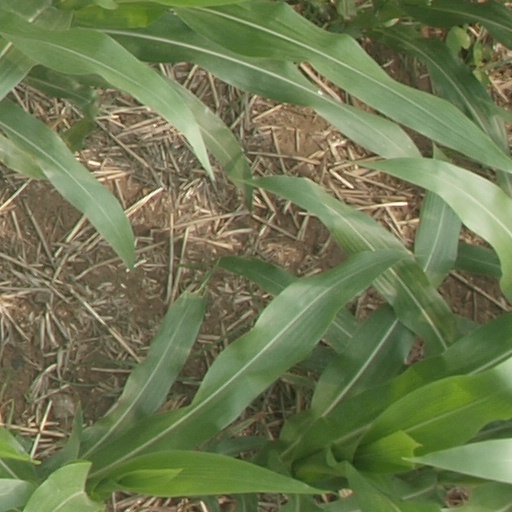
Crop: maize; corn